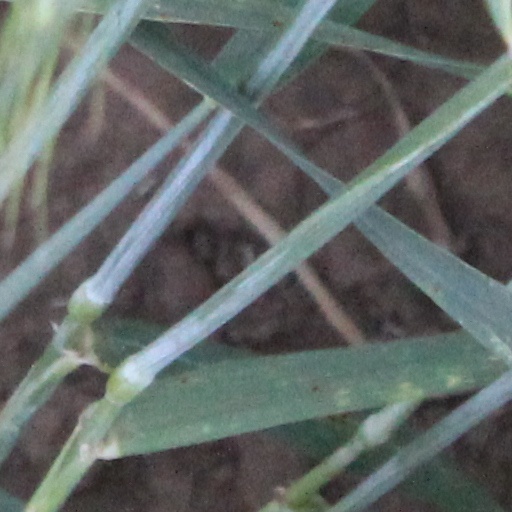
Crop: wheat